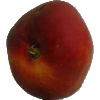
Label: Nectarine Flat 1